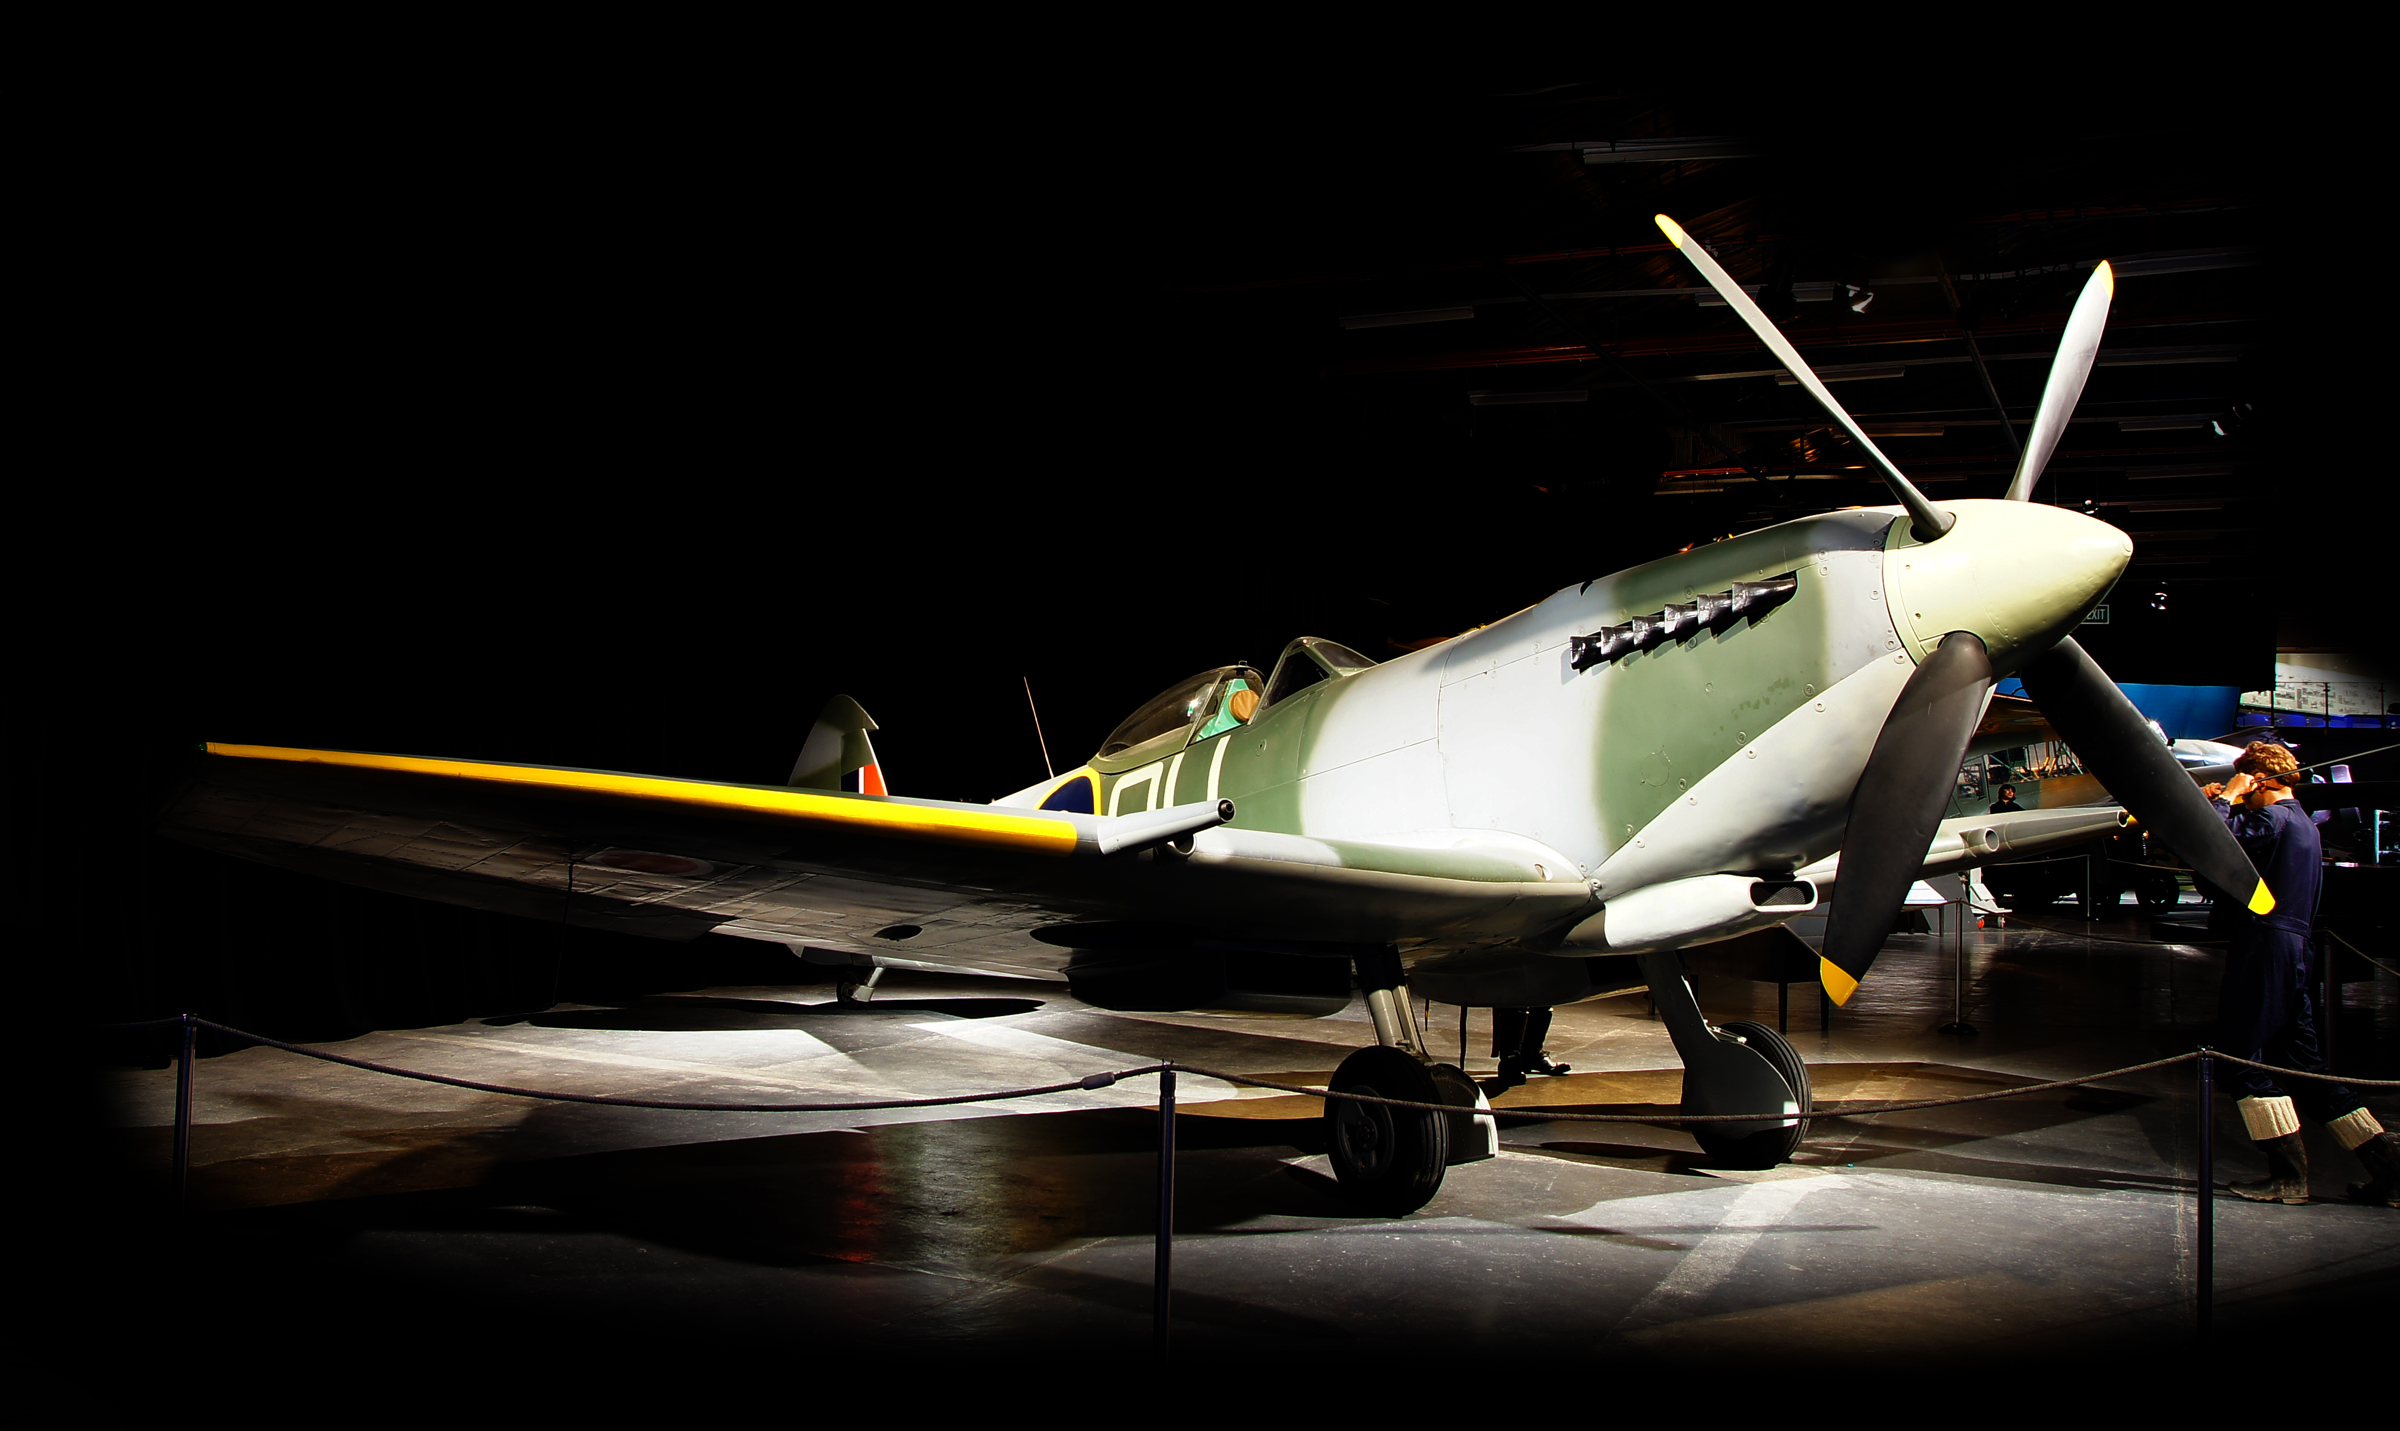
wing, airplane, aircraft, vehicle, aviation, flight, propeller, warbirds, rnzaf, sonydslra580, tamron18270mmpzd, aircraftdisplays, wigram, fighteraircraftww2, light aircraft, fighter aircraft, atmosphere of earth, aircraft engine